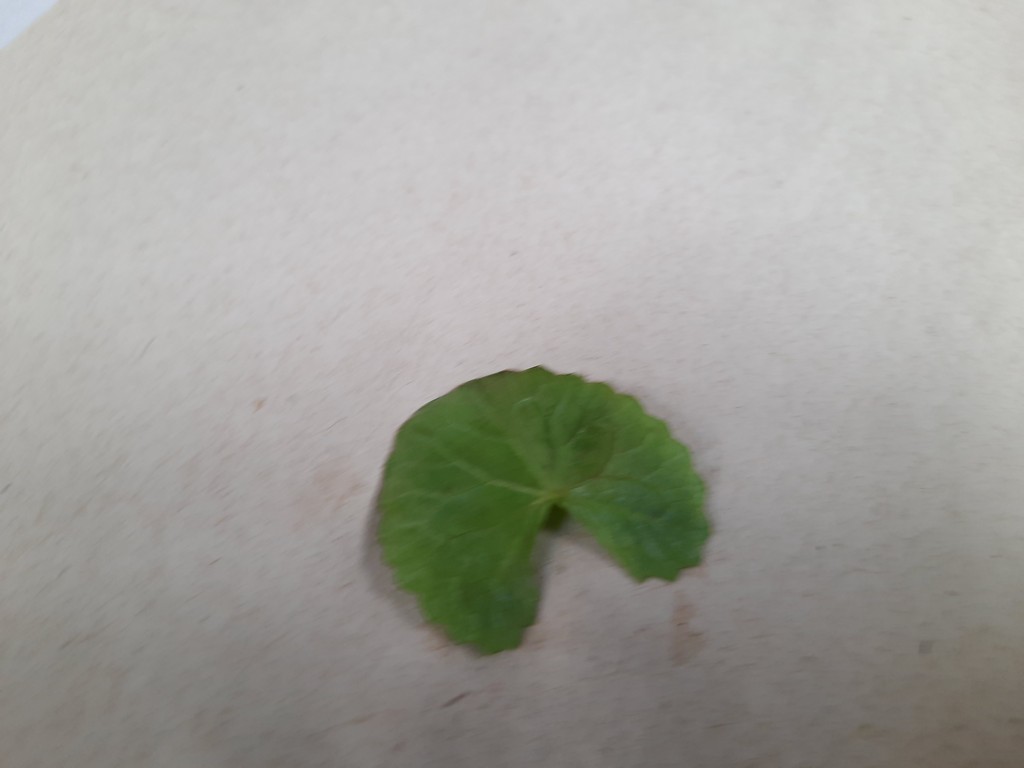
Label: Healthy